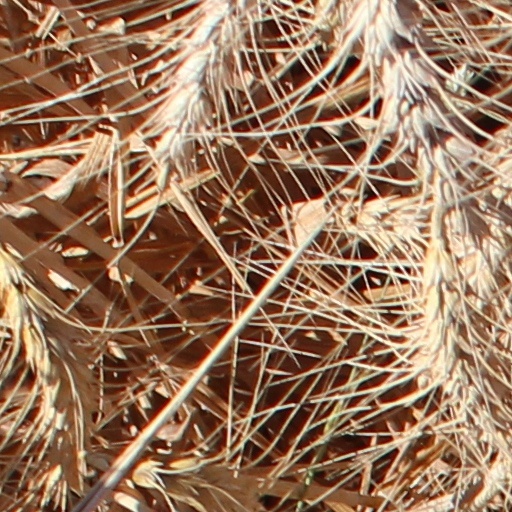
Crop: wheat